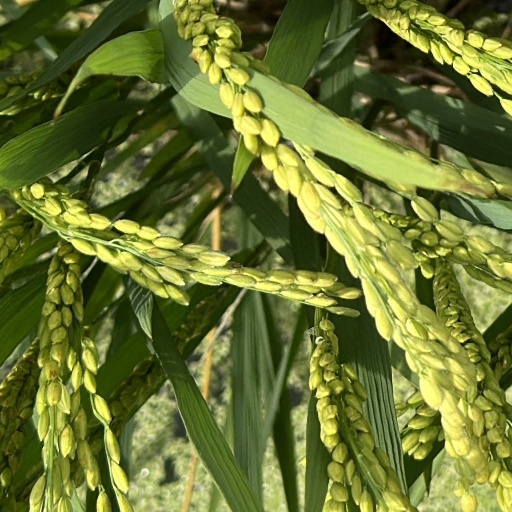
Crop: rice